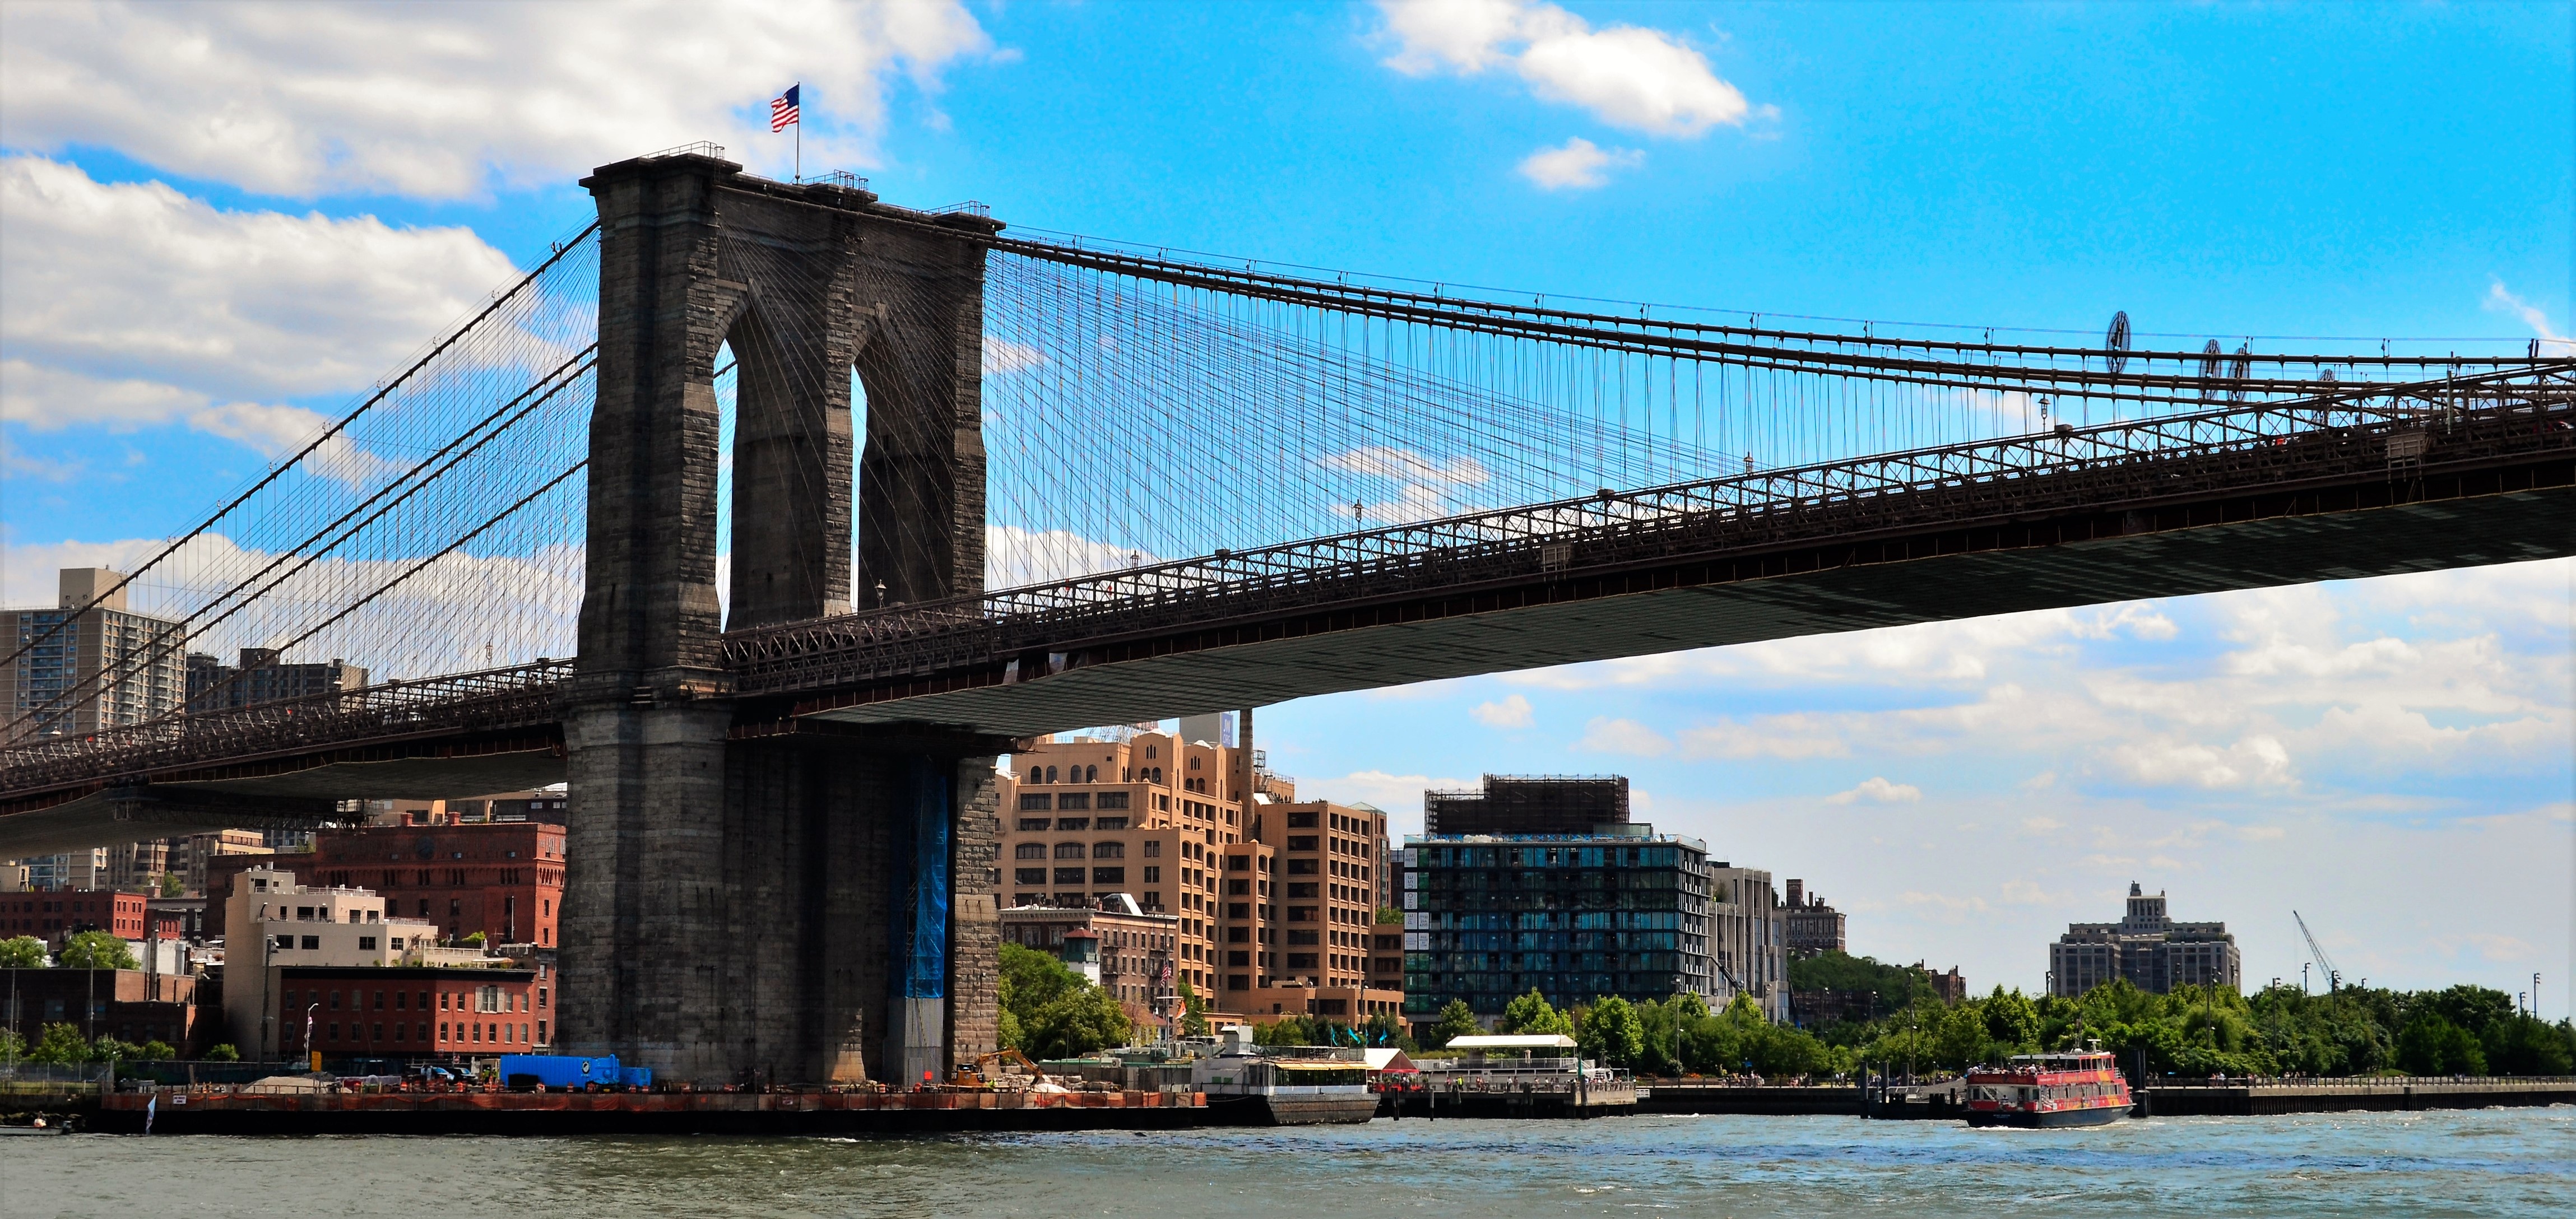
bridge, skyline, river, cityscape, transport, vehicle, landmark, waterway, cable stayed bridge, nonbuilding structure